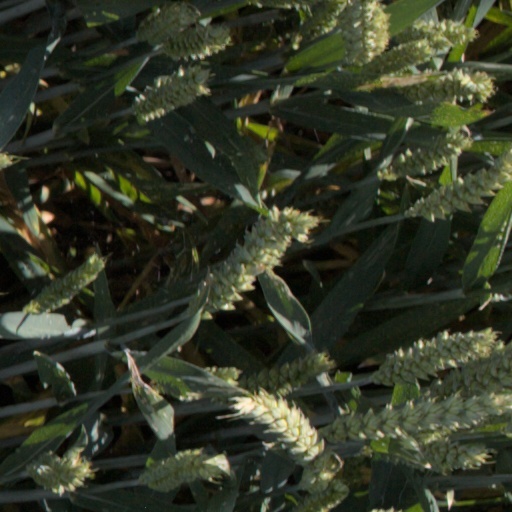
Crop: wheat